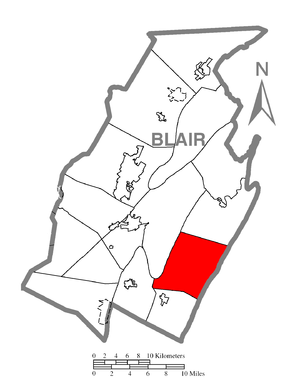
Huston Township est un township, situé dans le comté de Blair, en Pennsylvanie, aux États-Unis. En 2010, il comptait une population de 1 336 habitants.